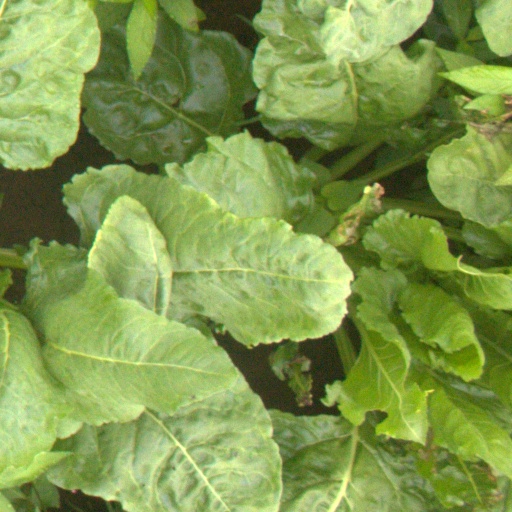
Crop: sugar beet